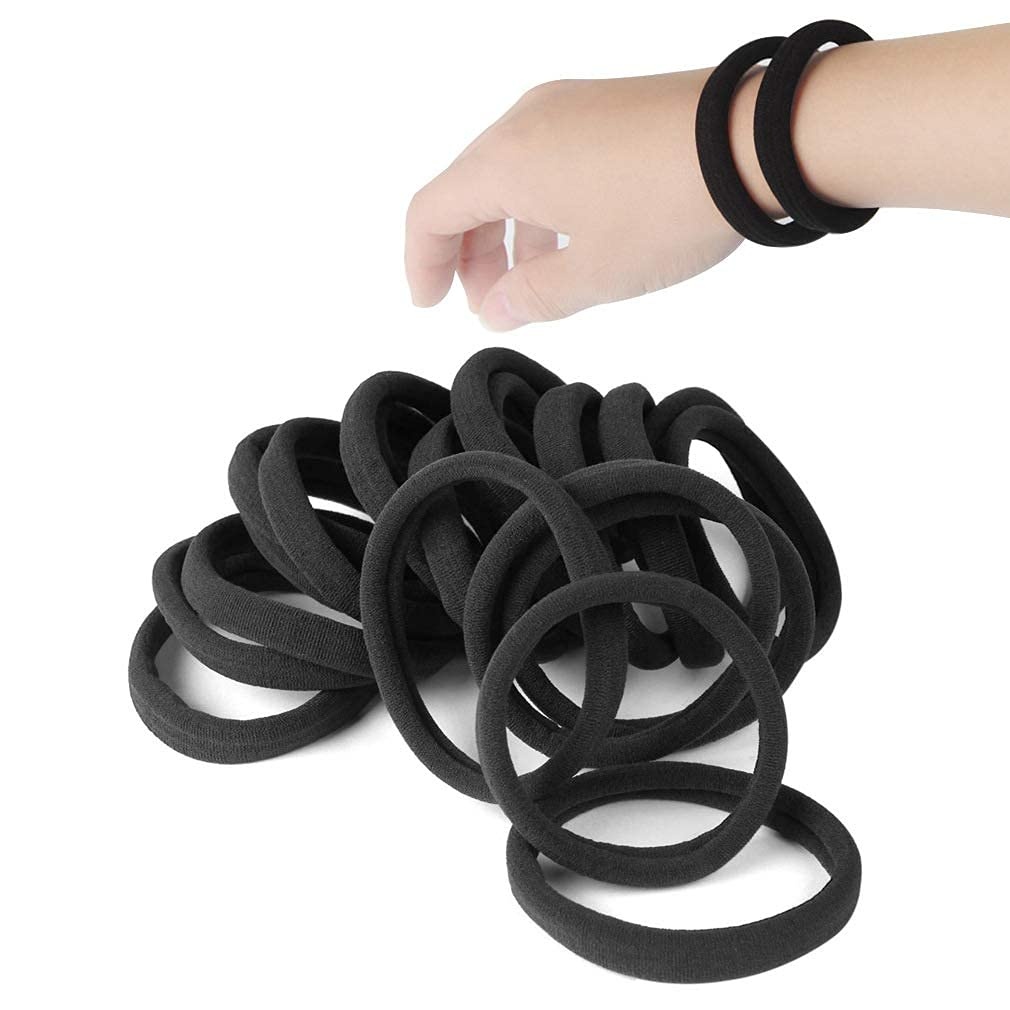
20 PCS Large Hair Ties for Thick Hair Black Hair Bands for Women Men and Girls No Damage Stretchy Ponytail Holders for Braids (5 cm in Diameter, 1 cm in Width)
Brand: GOSICUKA Color: Black Features: 5 cm in Diameter, 1 cm in Width. Large hair ties are goog for heavy thick and curly hair. These hair bands are soft and stretchy which can hold your hair without damage. They are made of a stretchy fabric similar to a pair of really thick tights. Strong, durable and washable. Just toss them in the washer and low heat in the dryer, and they come out like new. Don't worry about damaging your hair when using the seamless hair ties. They are gentle to use and easy to remove. Seamless design is good for the people who are difficult to manage their hair. These hair bands are soft and stretchy which can hold your hair without damage. Details: Specifications: Quantity: Pack of 20 count Color: Black Diameter: 5 cm Width: 1 cm GOSICUKA large hair ties for thick, curly, and long hair. EAN: 0677306247837 Package Dimensions: 7.2 x 4.1 x 1.2 inches Binding: Health and Beauty Part Number: 80052202 model number: 80052202
Brand: GOSICUKA
Category: Health & Beauty > Personal Care > Hair Care > Hair Styling Tool Accessories > Hair Curler Clips & Pins > Pins